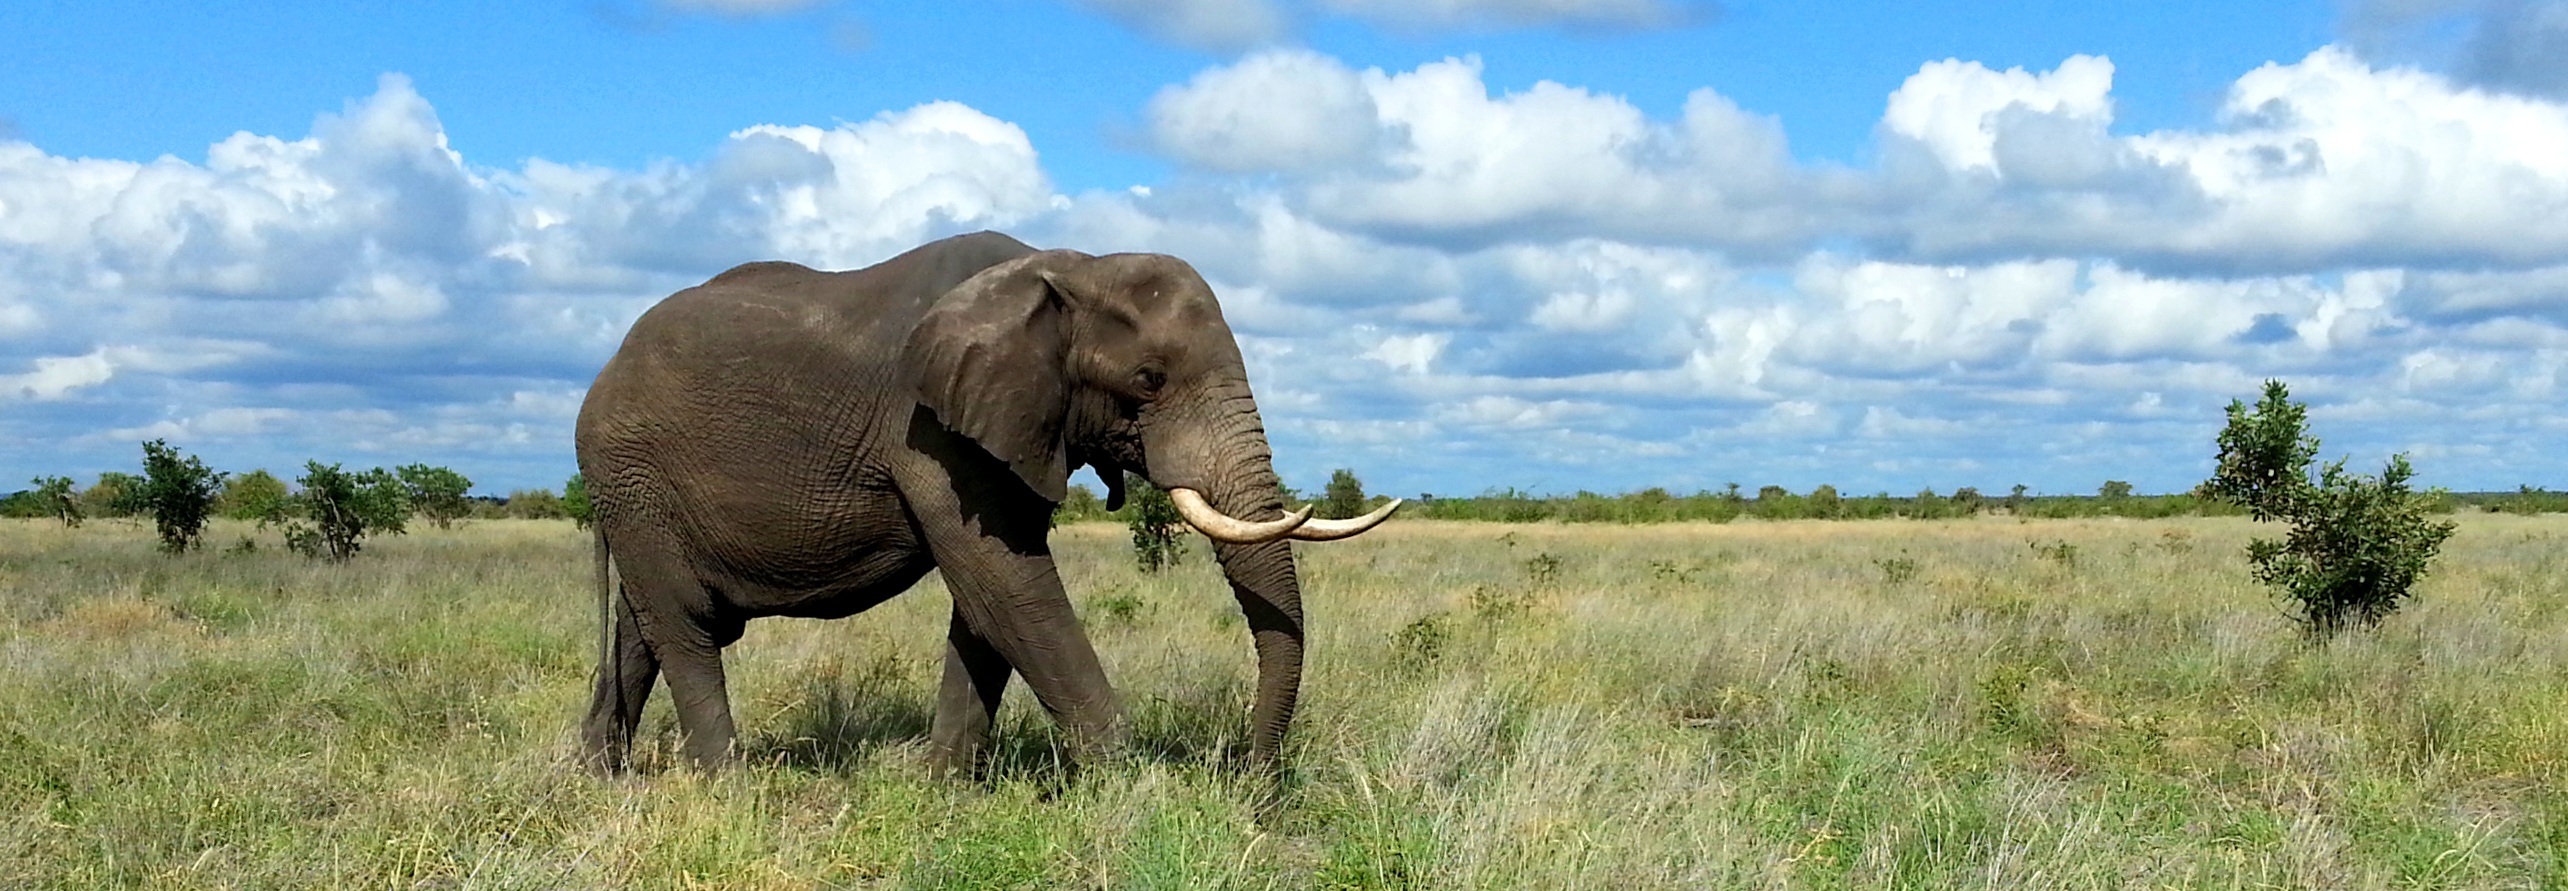
meadow, prairie, adventure, wildlife, herd, pasture, grazing, mammal, fauna, savanna, plain, elephant, grassland, safari, ecosystem, south africa, indian elephant, african elephant, kruger national park, elephants and mammoths